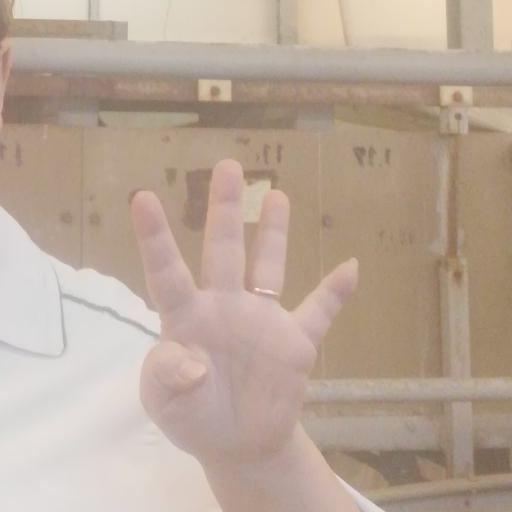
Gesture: four